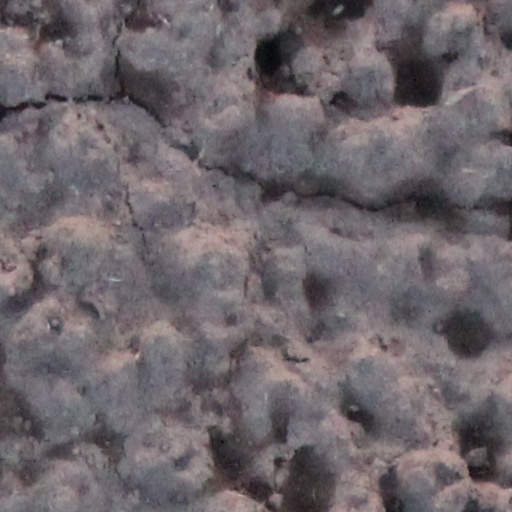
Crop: wheat